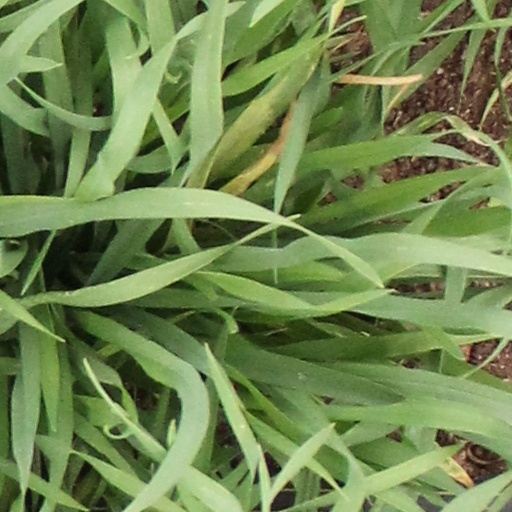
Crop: wheat